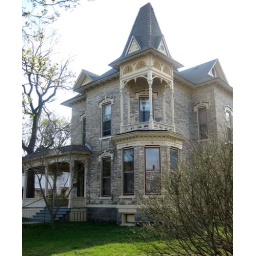
Across the street from the other house with a turret. This house, known as the Bertsch House, was built in 1883.